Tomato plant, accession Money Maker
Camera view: horizontal (90 deg, fisheye); turntable rotation: 0 degrees
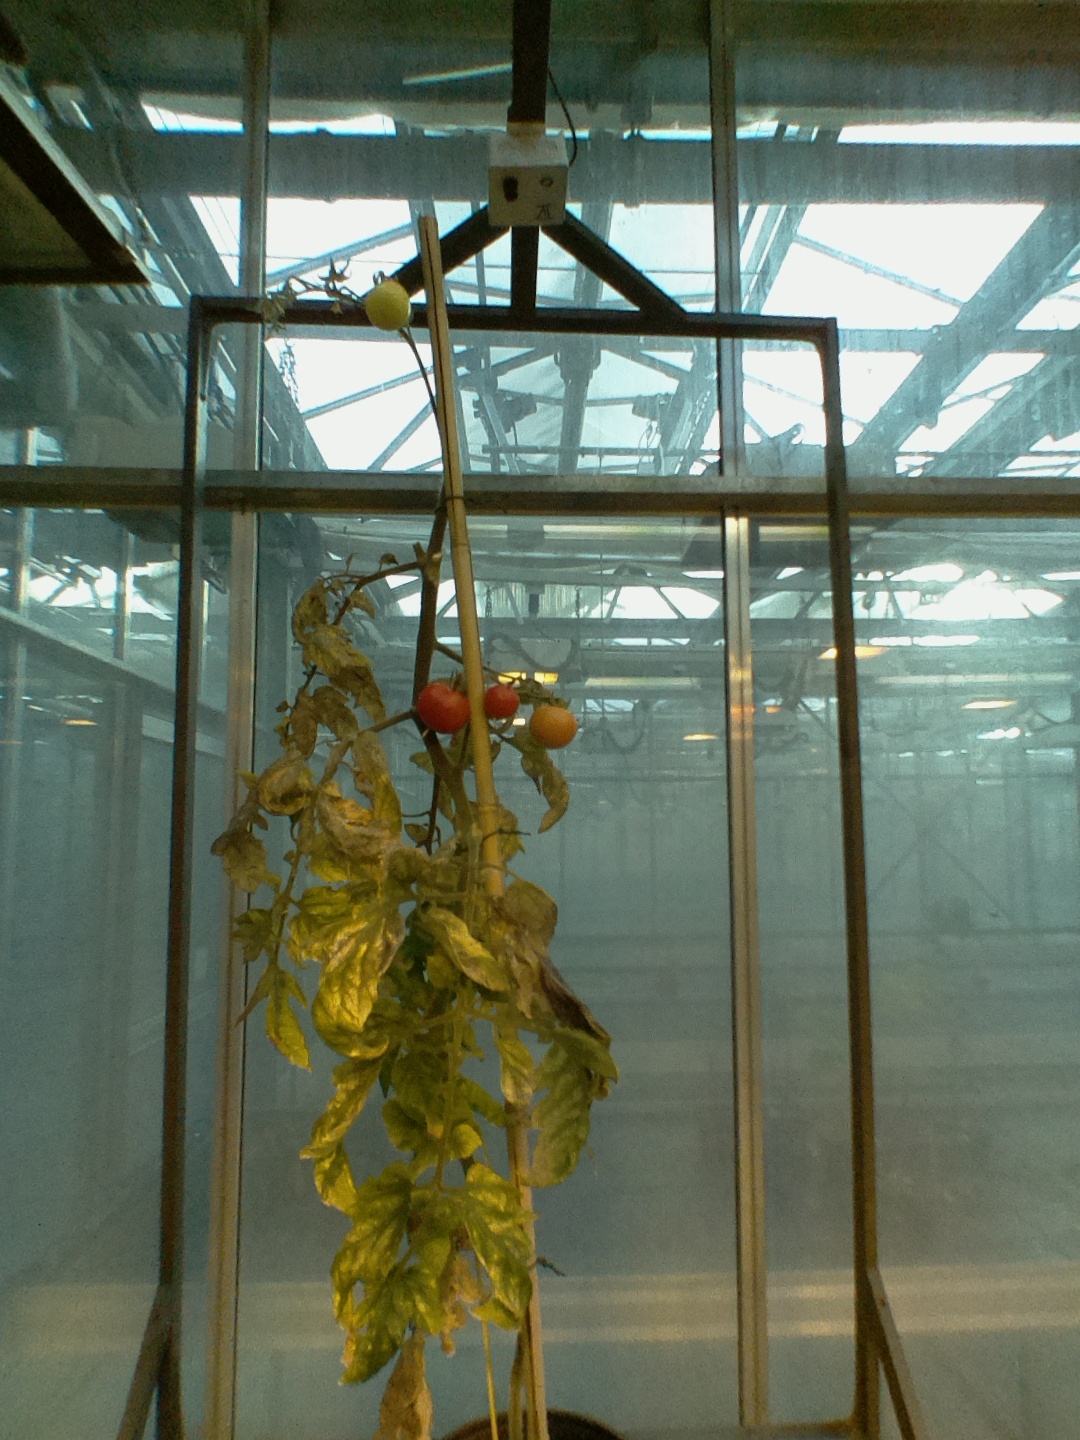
BBCH growth stage 86: 60%-70% of fruits show typical fully ripe color